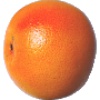
Label: pink_grapefruit